SAP IQ

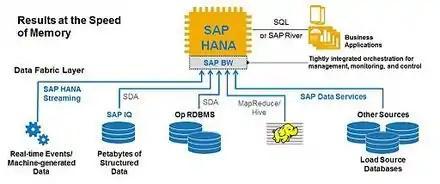
SAP's In-Memory Data Fabric Architecture

With the advent of big data, SAP IQ has coupled with SAP HANA to deliver a distributed in-memory analytics platform.